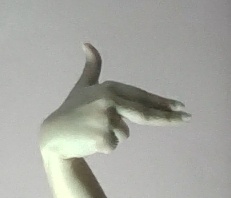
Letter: ghain